San Juanico Bridge

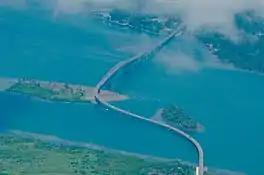
Aerial view over San Juanico Strait.

The "Philippine-Japan Friendship Highway Bridge" was part of a large bundle of high-visibility foreign-loan-funded infrastructure launched by then-Philippine President Ferdinand Marcos' administration during the 1969 presidential election campaign.